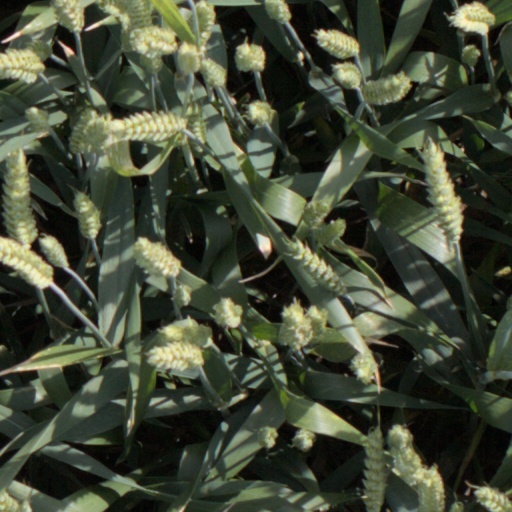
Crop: wheat